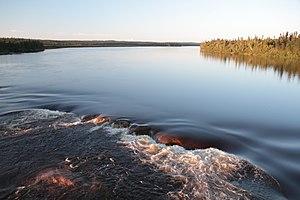
Rivière Romaine, Québec, Canada